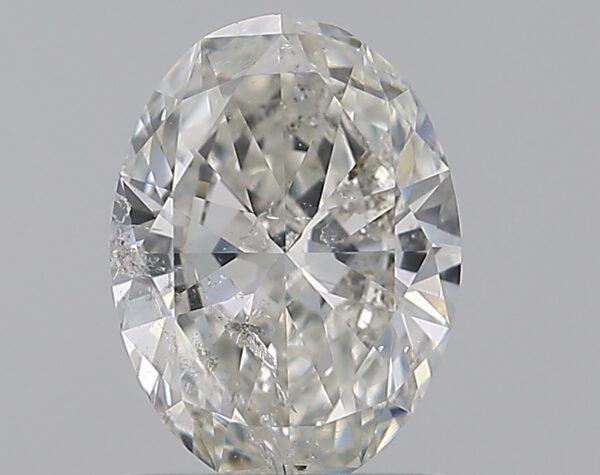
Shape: oval
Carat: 1.01
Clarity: SI2
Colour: H
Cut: VG
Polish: VG
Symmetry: VG
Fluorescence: N
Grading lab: IGI
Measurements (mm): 7.94 x 5.85 x 3.28